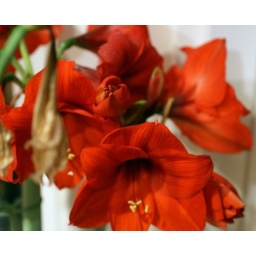
The white amaryllis is wilting as the red is in bloom - May 2nd